Melton Constable

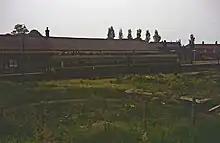
Melton Constable station in July 1963, being served by a diesel multiple unit

St Peter's, Melton Constable, the Church of England parish church, is located within Melton Constable park; it is a Grade I listed building. The church contains many monuments to the Astley family, who formerly resided at Melton Constable Hall.